Culture of Latvia

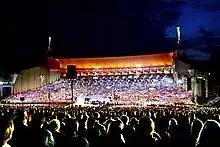
2008 Latvian Song and Dance Festival

There are two distinct types of Latvian national clothes, based on the historic period in which they arose: the "ancient dress" period from the 7th to 13th century, and the "ethnic" or "ethnographic dress" period from the 18th and 19th centuries.